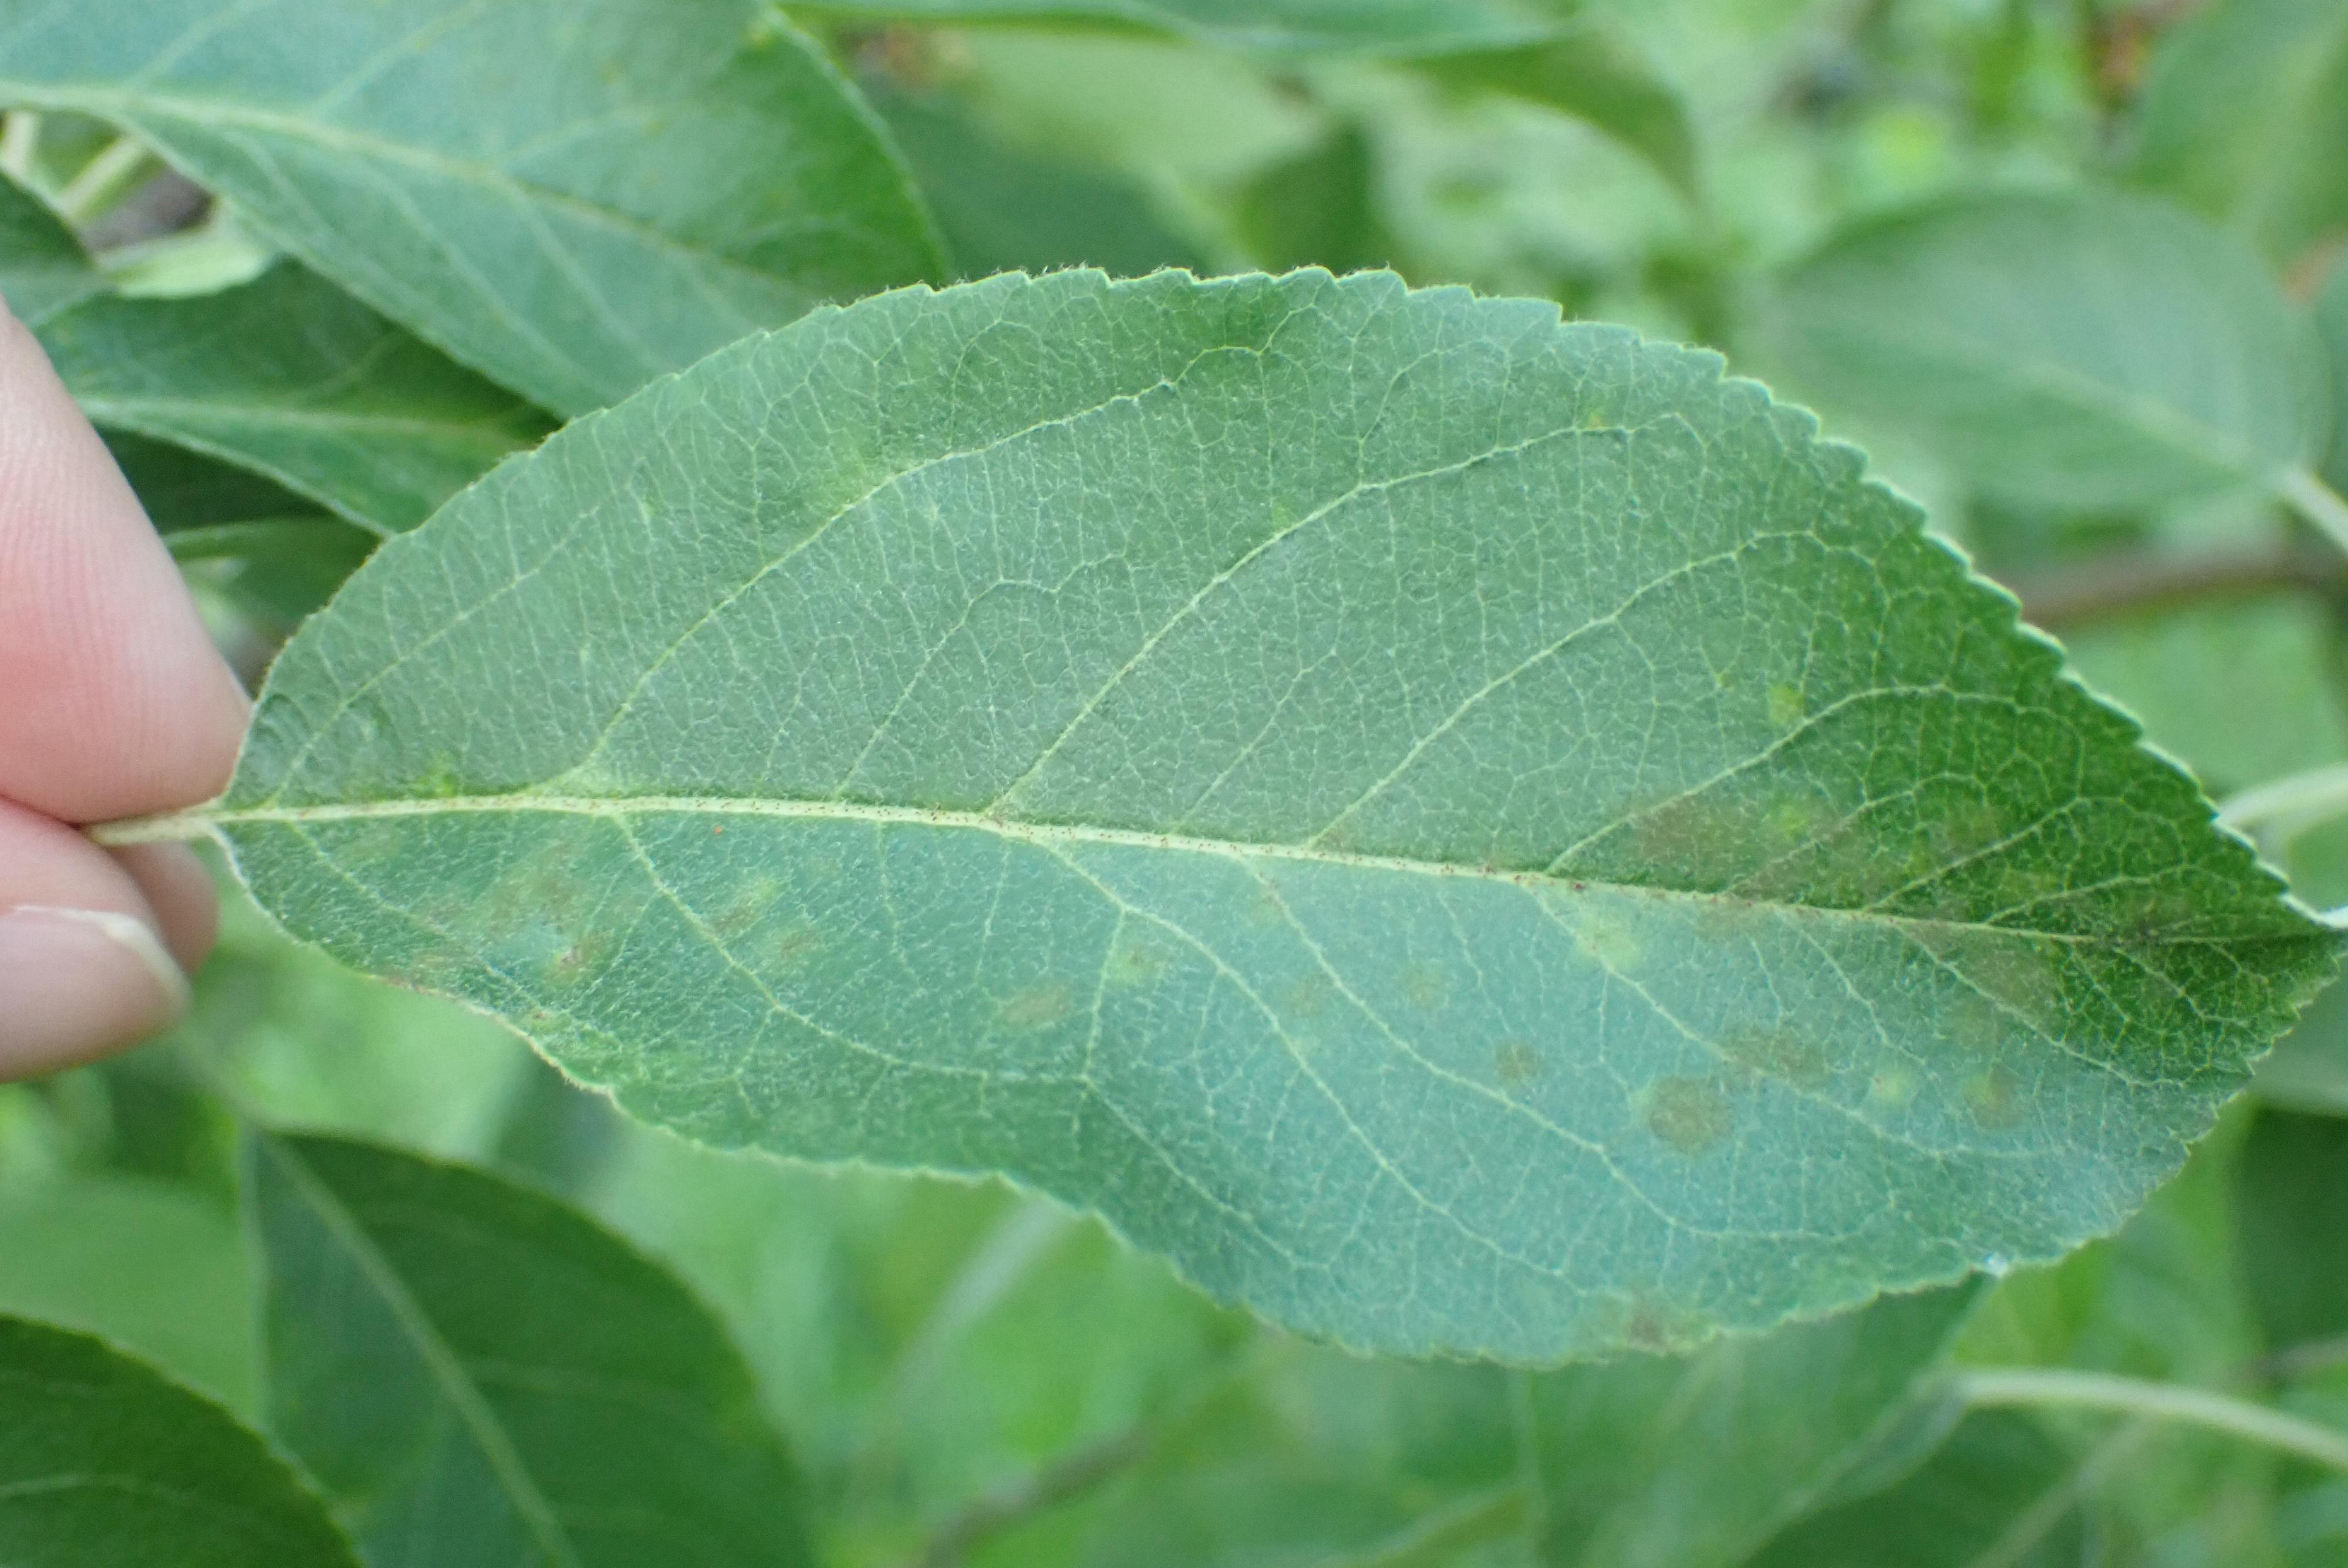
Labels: scab